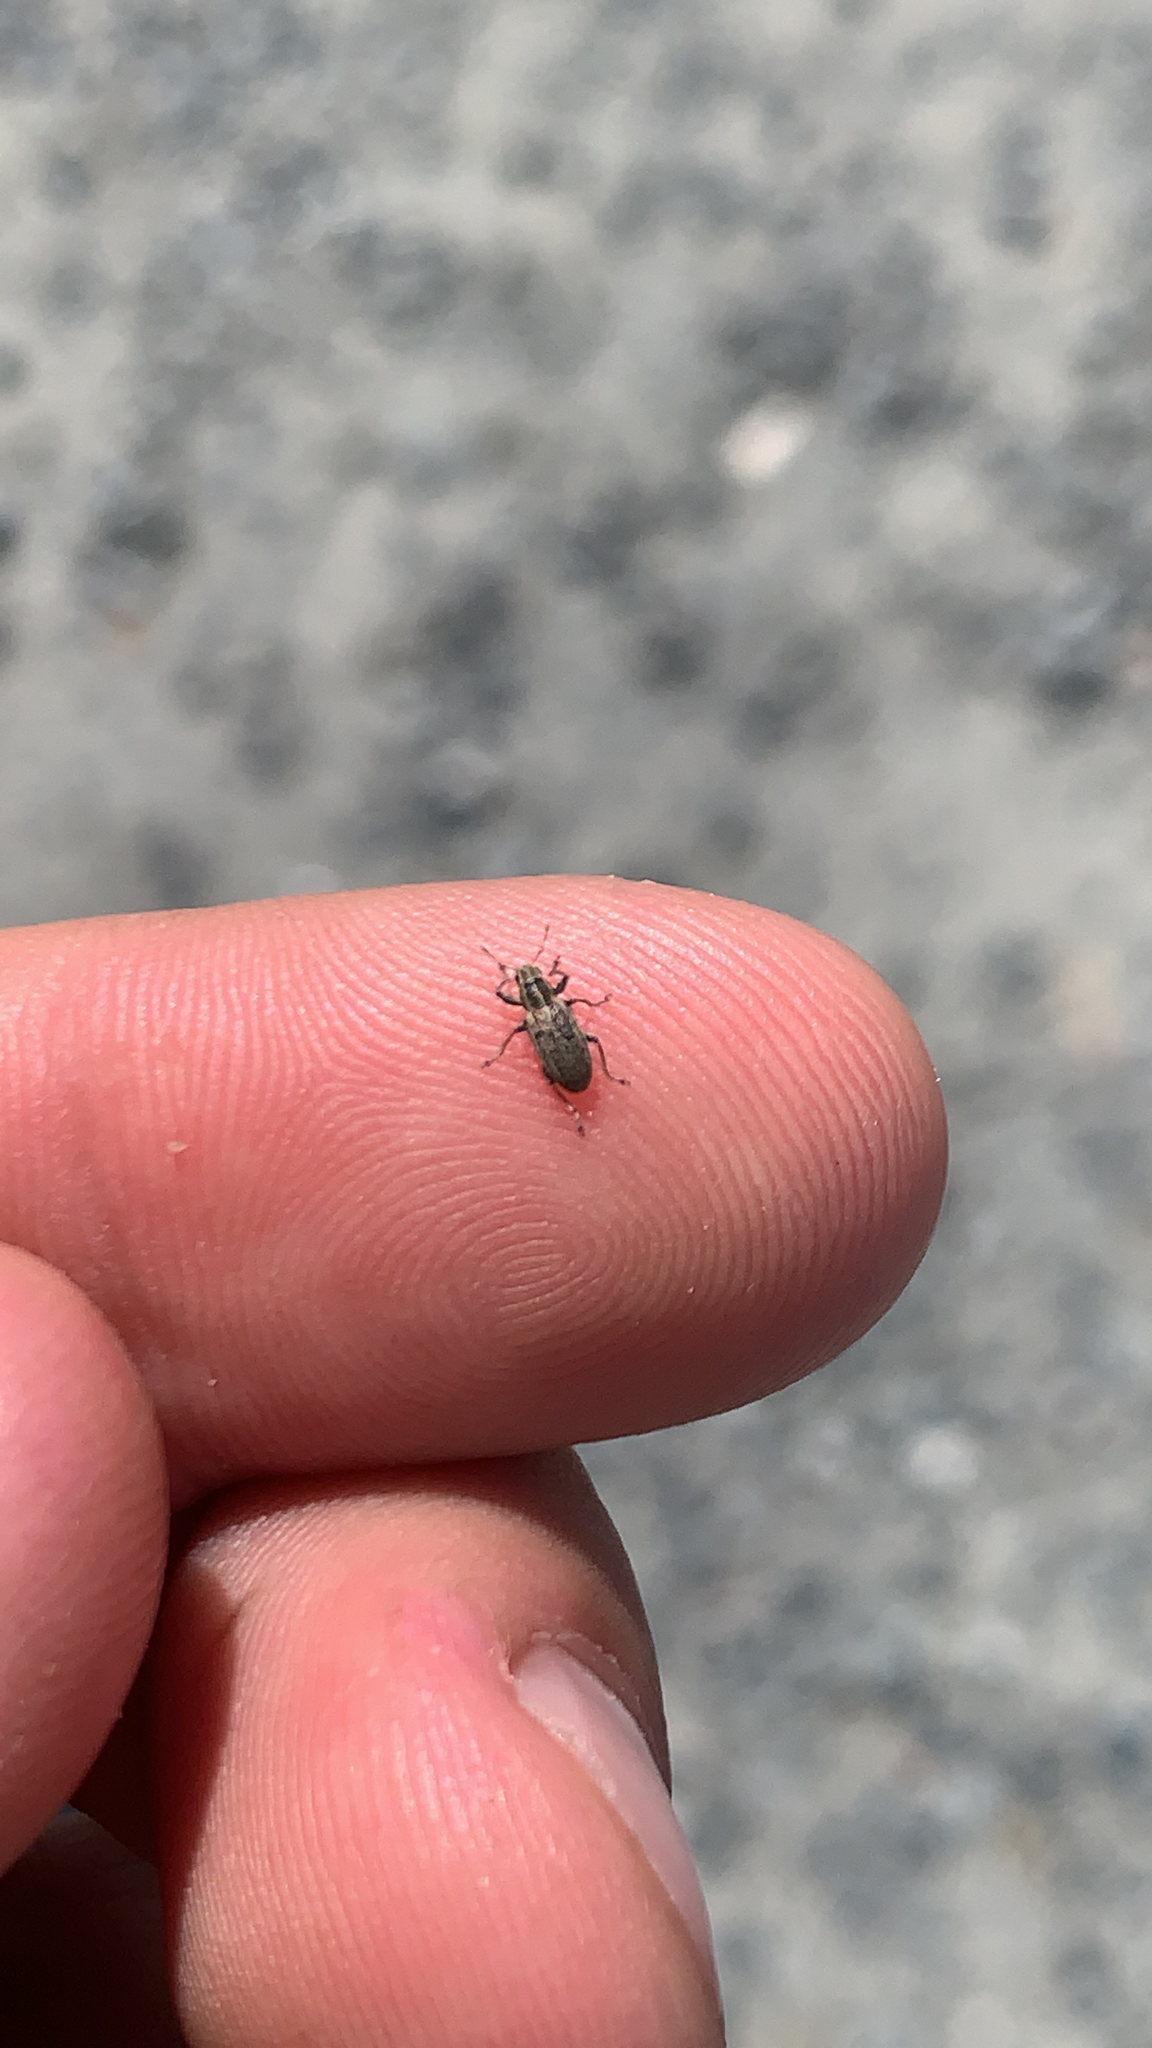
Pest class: pea_leaf_weevil